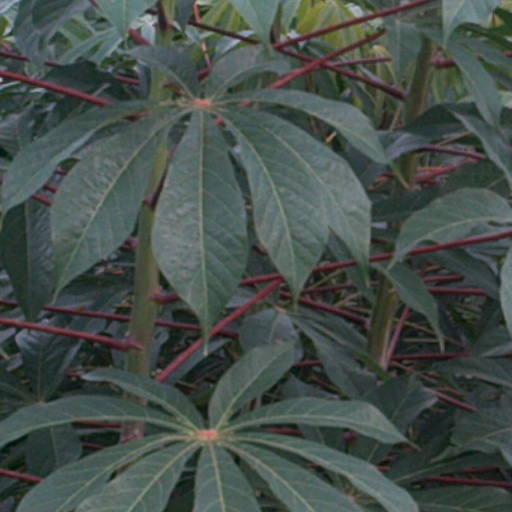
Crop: cassava